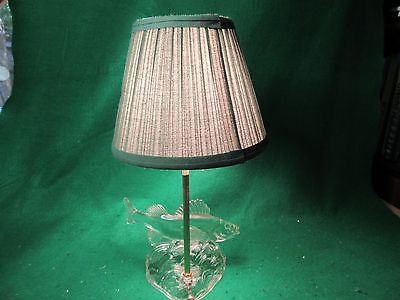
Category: lamp